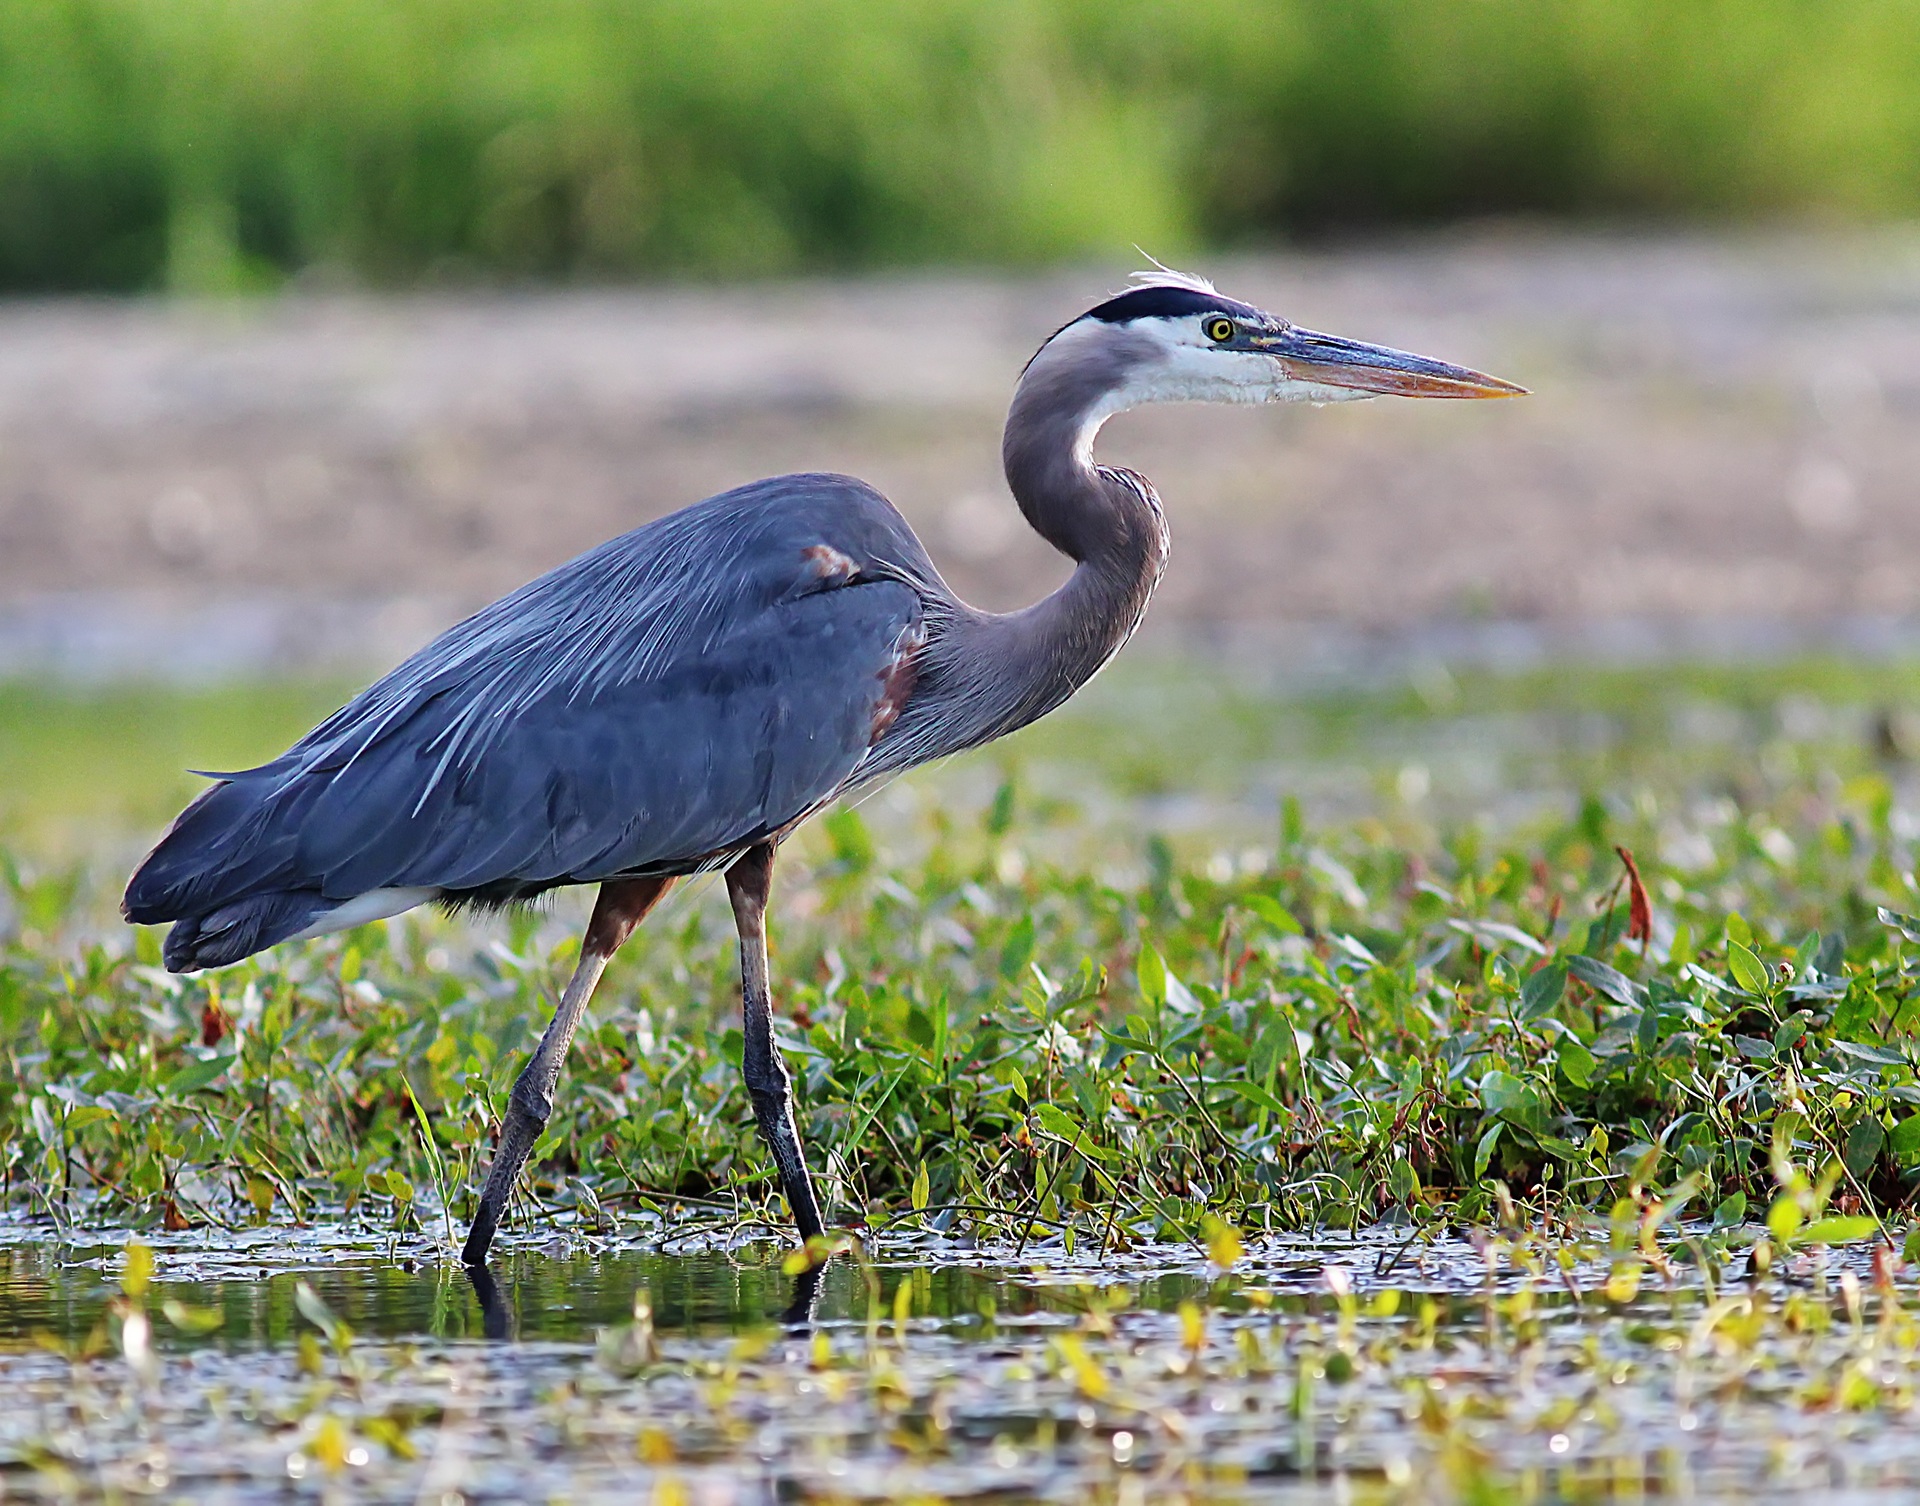
landscape, water, nature, outdoor, bird, lake, animal, river, summer, pond, wildlife, beak, natural, feather, fauna, wetland, vertebrate, waterfowl, heron, blue heron, little blue heron